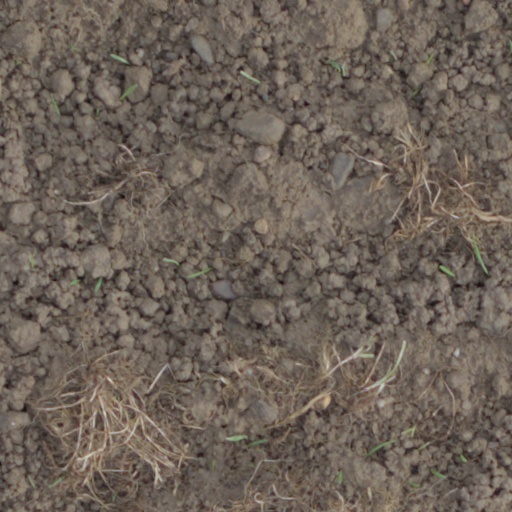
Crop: wheat